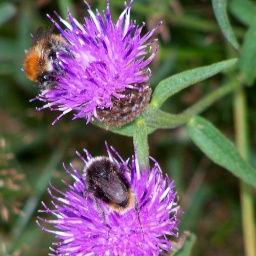
A red tailed bumble bee and a honey bee on adjoining flowers on the knapweed in How Tun Woods this afternoon.